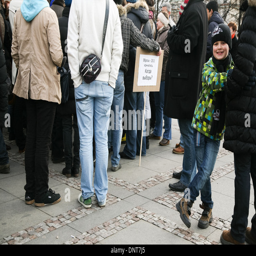
people attending a meeting against unfair elections of president